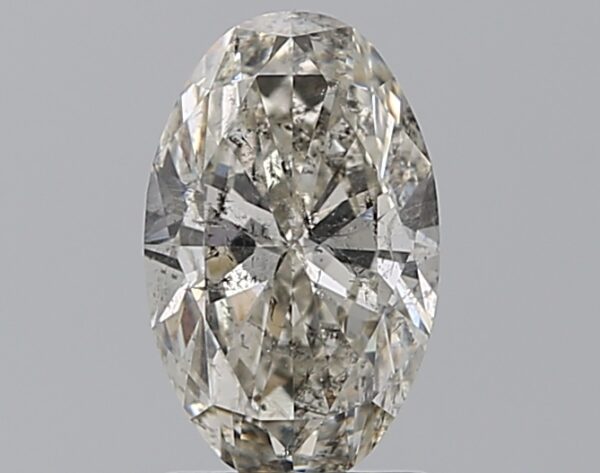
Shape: oval
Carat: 1.29
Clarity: SI2
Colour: I
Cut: EX
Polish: EX
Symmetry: EX
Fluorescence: N
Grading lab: HRD
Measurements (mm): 9.37 x 5.84 x 3.47